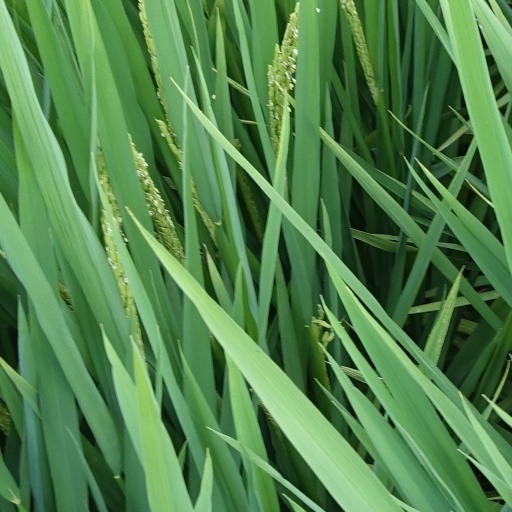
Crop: rice